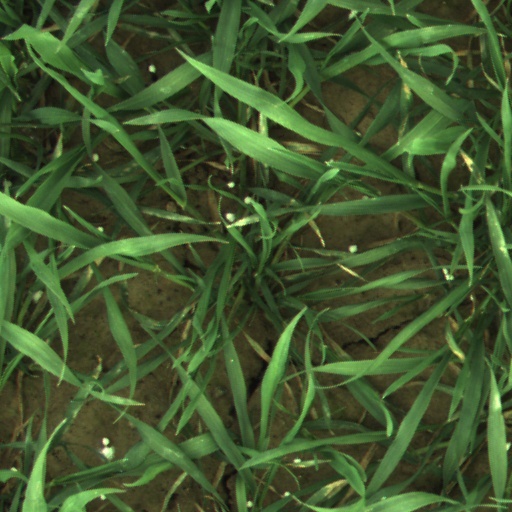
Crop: wheat